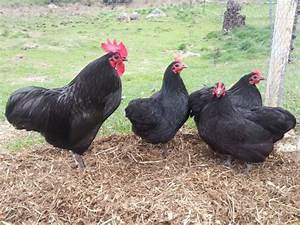
Label: chicken